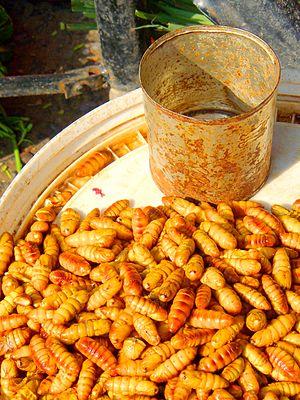
Le Bombyx du mûrier est un lépidoptère domestique originaire du Nord de la Chine, élevé pour produire la soie. Le ver à soie est sa chenille. Le bombyx est inconnu à l'état sauvage, il résulte de la sélection par élevage appelé sériciculture.
La cuisine thaïlandaise, bien que semblable en certains points avec celle de ses voisins chinois, indiens et birmans, se démarque par des saveurs et ingrédients originaux : curry, menthe, citronnelle, coriandre, basilic rouge. Pimentée à l'excès pour le palais occidental et presque toujours accompagnée de nuoc mam, elle rencontre un succès international croissant. Voici donc une liste des ingrédients utilisés en cuisine thaïlandaise.